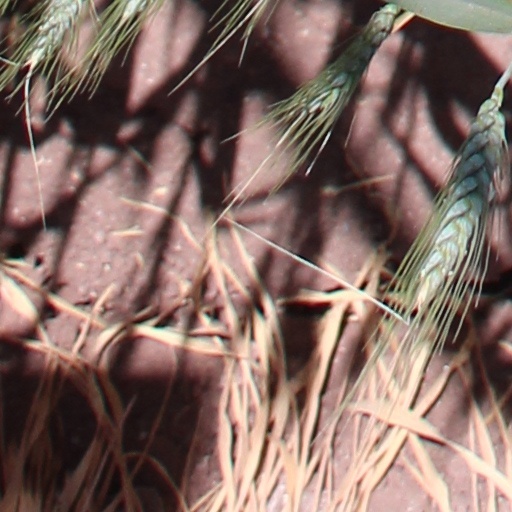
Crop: wheat